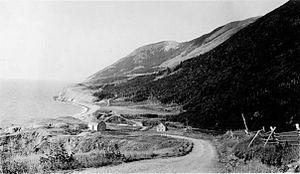
Vue du hameau de Cap-Rouge, à Chéticamp, avant qu'il fut abandonné en 1936.
Le parc national des Hautes-Terres-du-Cap-Breton est un parc national canadien situé dans le Nord de l'île du Cap-Breton en Nouvelle-Écosse.
Chéticamp est une localité et le district numéro 1 de la municipalité du comté d'Inverness, située sur la côte occidentale de l’île du Cap-Breton en Nouvelle-Écosse. Elle forme avec Saint-Joseph-du-Moine et Margaree la région francophone et acadienne du comté. Ses habitants sont les Chéticantins ou parfois Chéticantains.